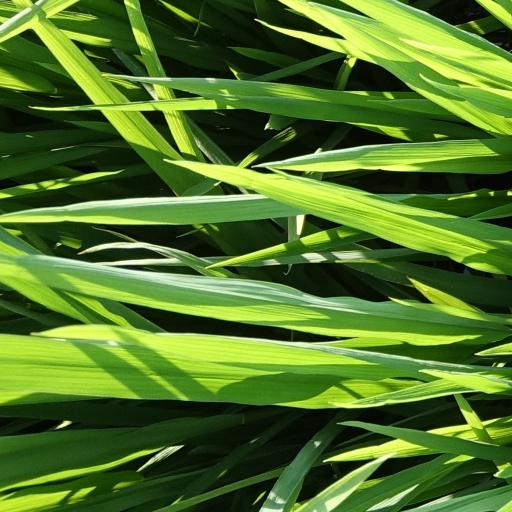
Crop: rice